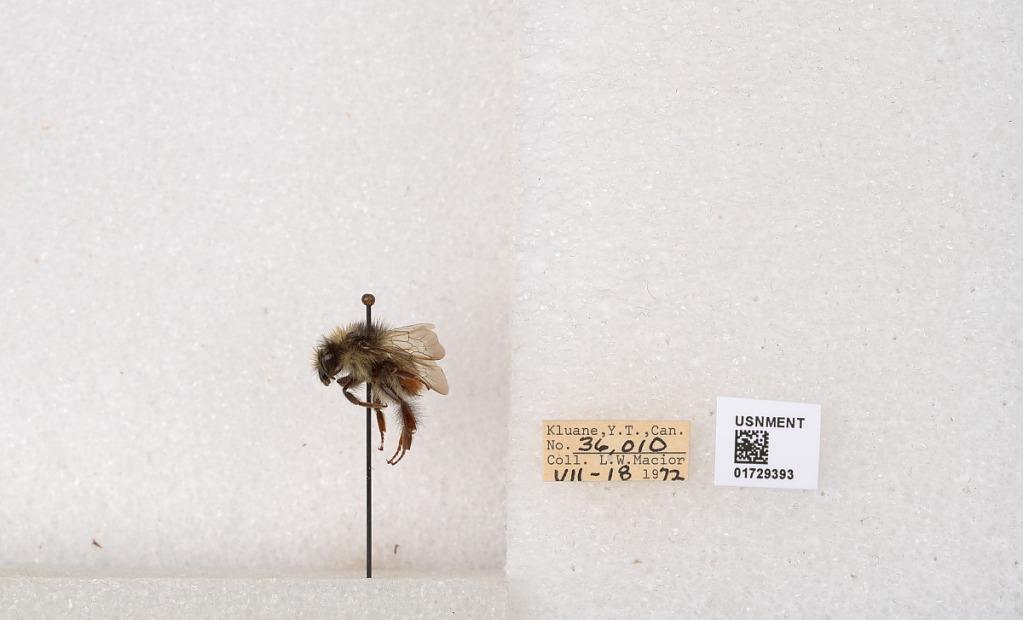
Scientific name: Bombus flavifrons Cresson
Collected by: L. Macior
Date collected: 1972-7-18
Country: Canada
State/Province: Yukon Territory
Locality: Kluane National Park and Reserve
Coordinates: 60.7493, -139.504